Battle of Ocaña

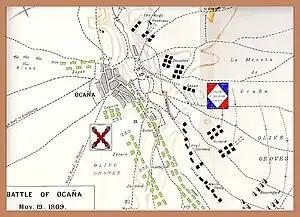
Plan of the Battle of Ocaña

West of Ocaña town, Aréizaga placed Zayas y Chacón's Vanguard and Rivas's cavalry. From Ocaña to the east, the Spanish commander aligned his center and right. The right flank, which hung in air, was held by Freire's remaining three cavalry divisions. From there to Ocaña, Lacy, Castejon, Girón and Vigodet held the front line. Their battalions were arranged in a double line. In reserve behind Castejon stood Jacome's men, Zerain supported Giron and Copons backed up Vigodet.